The Adventures of Clint and Mac

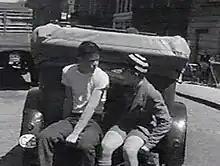
Neil Wolfe (left) as American teenager "Clint Rogers" and Jonathan Bailey as British schoolboy "Alistair 'Mac' MacIntosh".

The Adventures of Clint and Mac is a 1957 television serial that aired on ABC as part of the third season of "The Mickey Mouse Club". It was filmed on location in London, England.